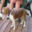
Label: dog